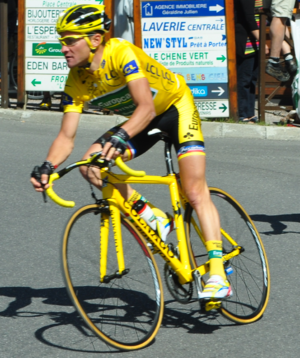
Thomas Voeckler, né le 22 juin 1979 à Schiltigheim, est un coureur cycliste français, professionnel de 2001 à 2017.
La 17ᵉ étape du Tour de France 2011 s'est déroulée le mercredi 20 juillet 2011. Elle est partie de Gap dans les Hautes-Alpes et arrivée à Pignerol dans le Piémont en Italie. L'étape est remportée par Edvald Boasson Hagen alors que Thomas Voeckler garde la tête du classement général.